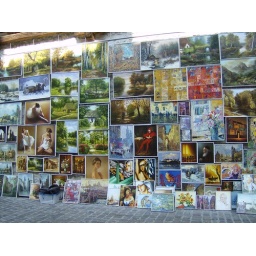
discovered this wall full of fantastic pictures in a side street off the Main Market Square